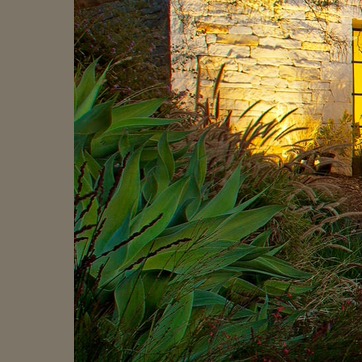
Material: foliage